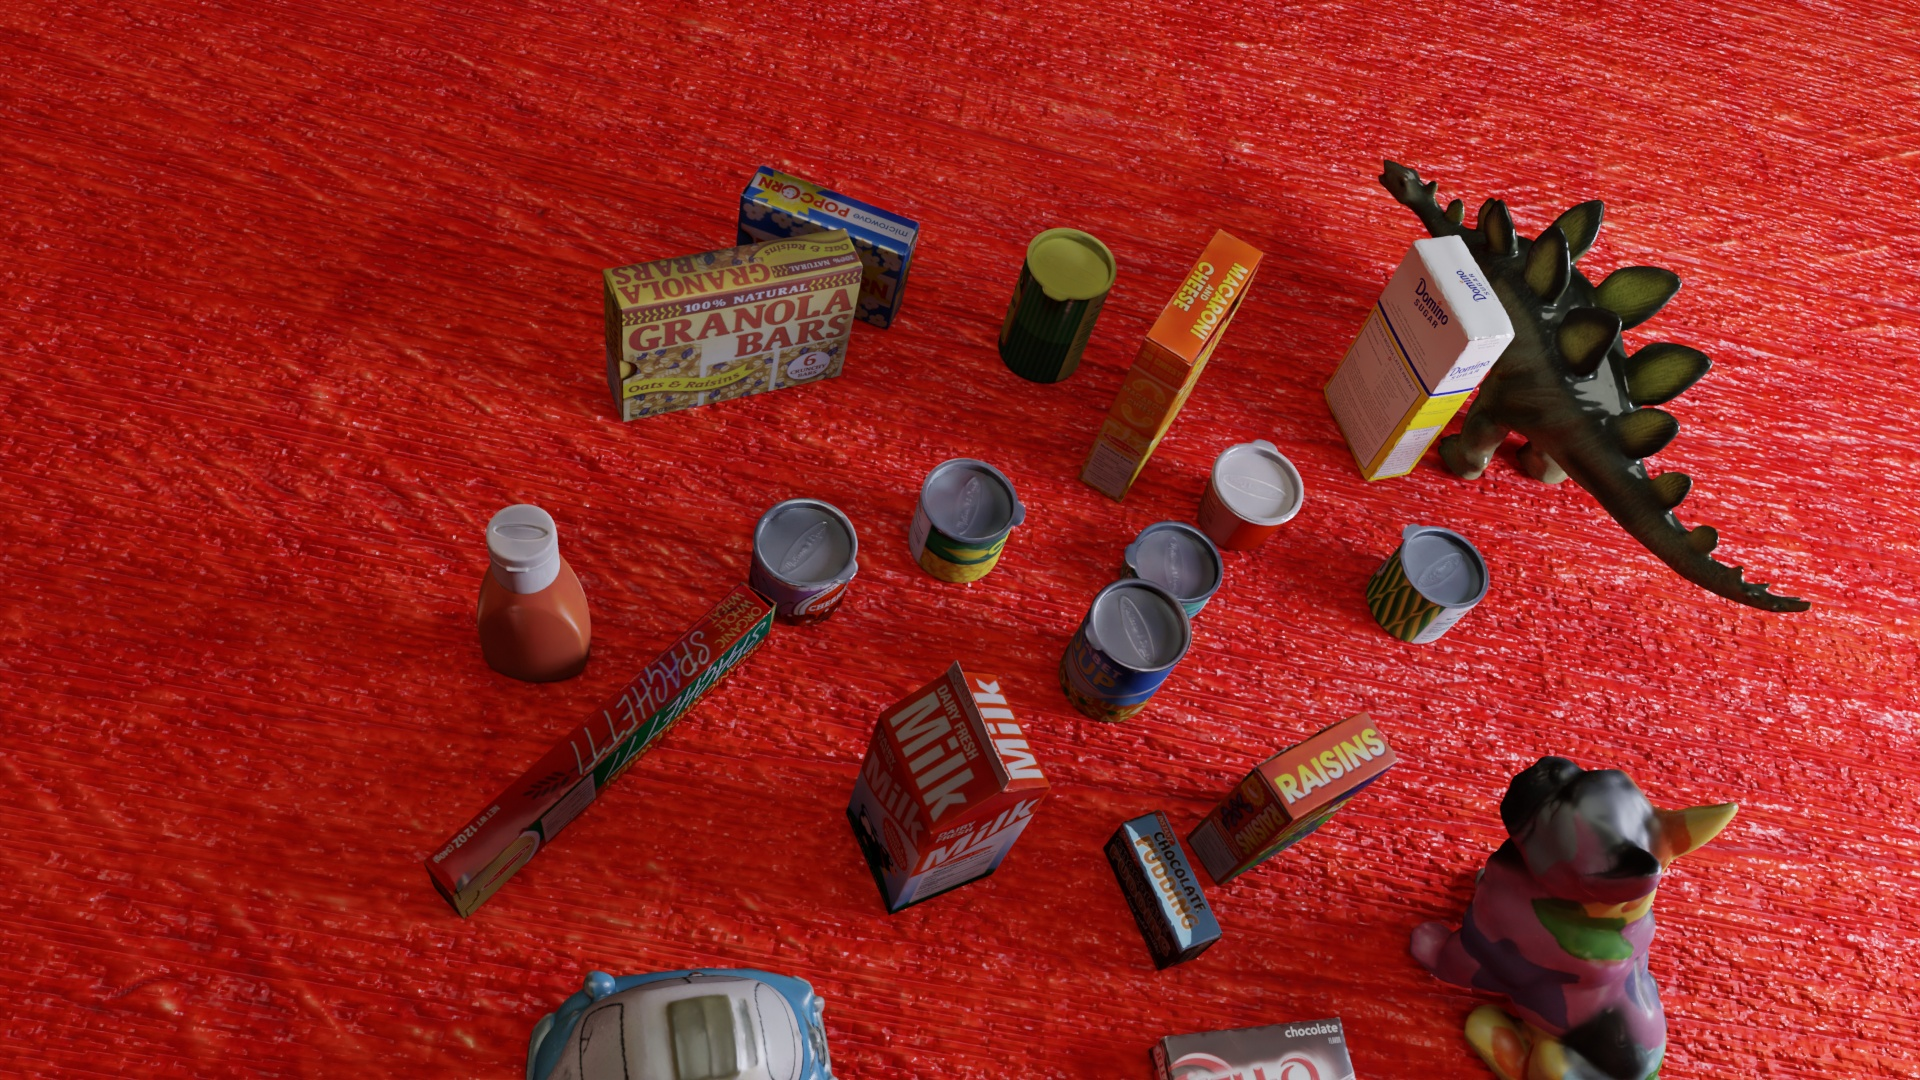
Question:
What are the eight normalized (x, y) image coordinates between 0 and 1 for the cuboid corners of the box of microwave popcorn? Your answer should be a list of normalized (x, y) image coordinates between 0 and 1 with bottom face first then top face, all counter-clockwise.
Answer: [(0.390625, 0.222222), (0.380729, 0.253704), (0.4625, 0.307407), (0.470833, 0.275), (0.394792, 0.148148), (0.384375, 0.180556), (0.471875, 0.237963), (0.480729, 0.20463)]